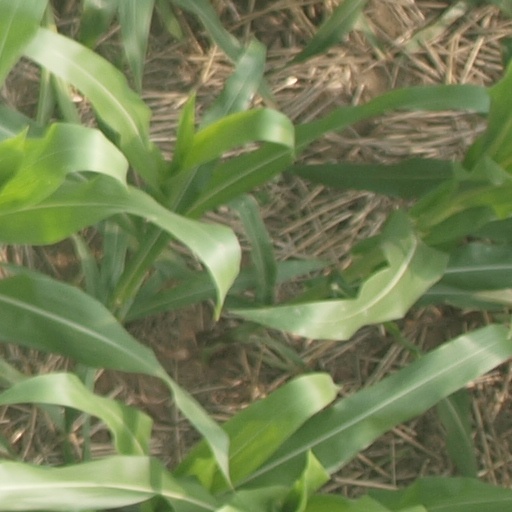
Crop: maize; corn